The Warren, Bromley

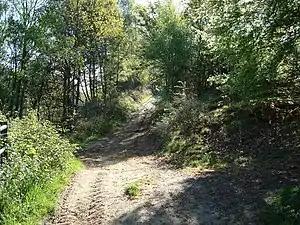

The Warren is a nature reserve in St Mary Cray in the London Borough of Bromley. It is a Site of Borough Importance for Nature Conservation, Grade I, and is managed by the London Wildlife Trust.